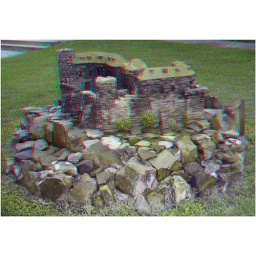
Miniature castle built by German WWII POWs in McAlester, Oklahoma (1943). Use red/cyan glasses to view in 3D.